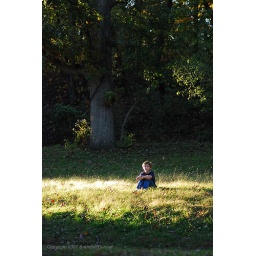
Nine year old boy alone in sunny patch of grass in park near large oak tree